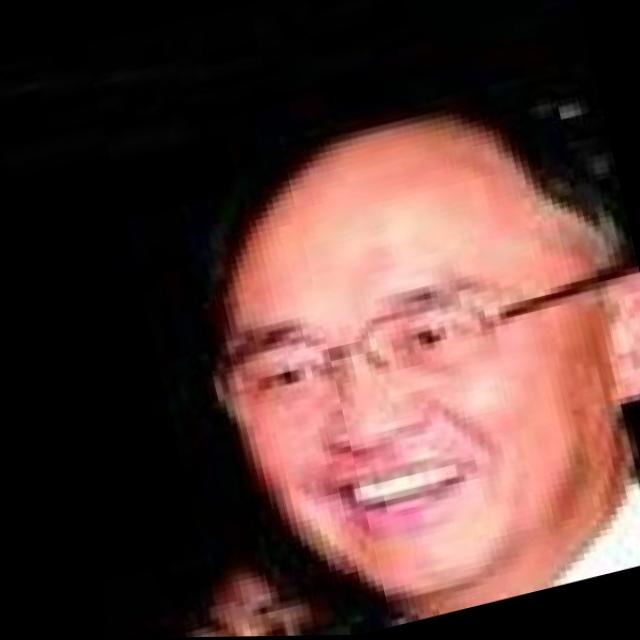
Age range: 45-64